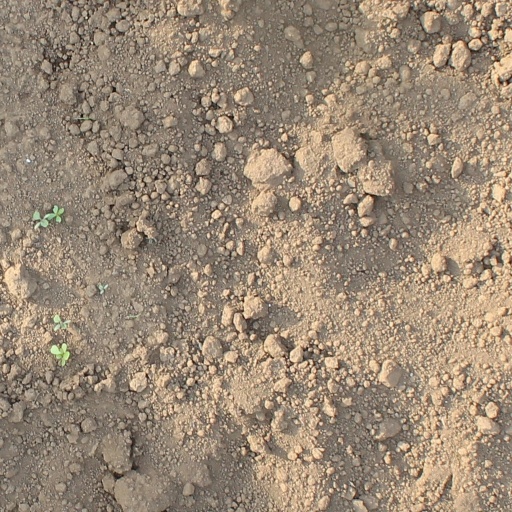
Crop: soybean